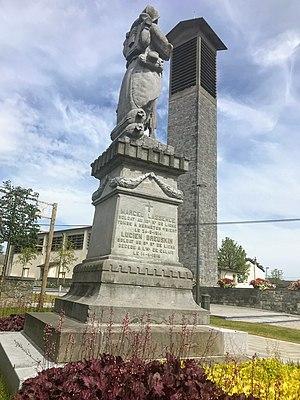
Le campanile vu depuis le monument aux morts de Marloie
L'église Saint-Georges est une église catholique de style moderne située à Marloie qui est rattachée à la commune belge de Marche-en-Famenne, dans la province de Luxembourg.